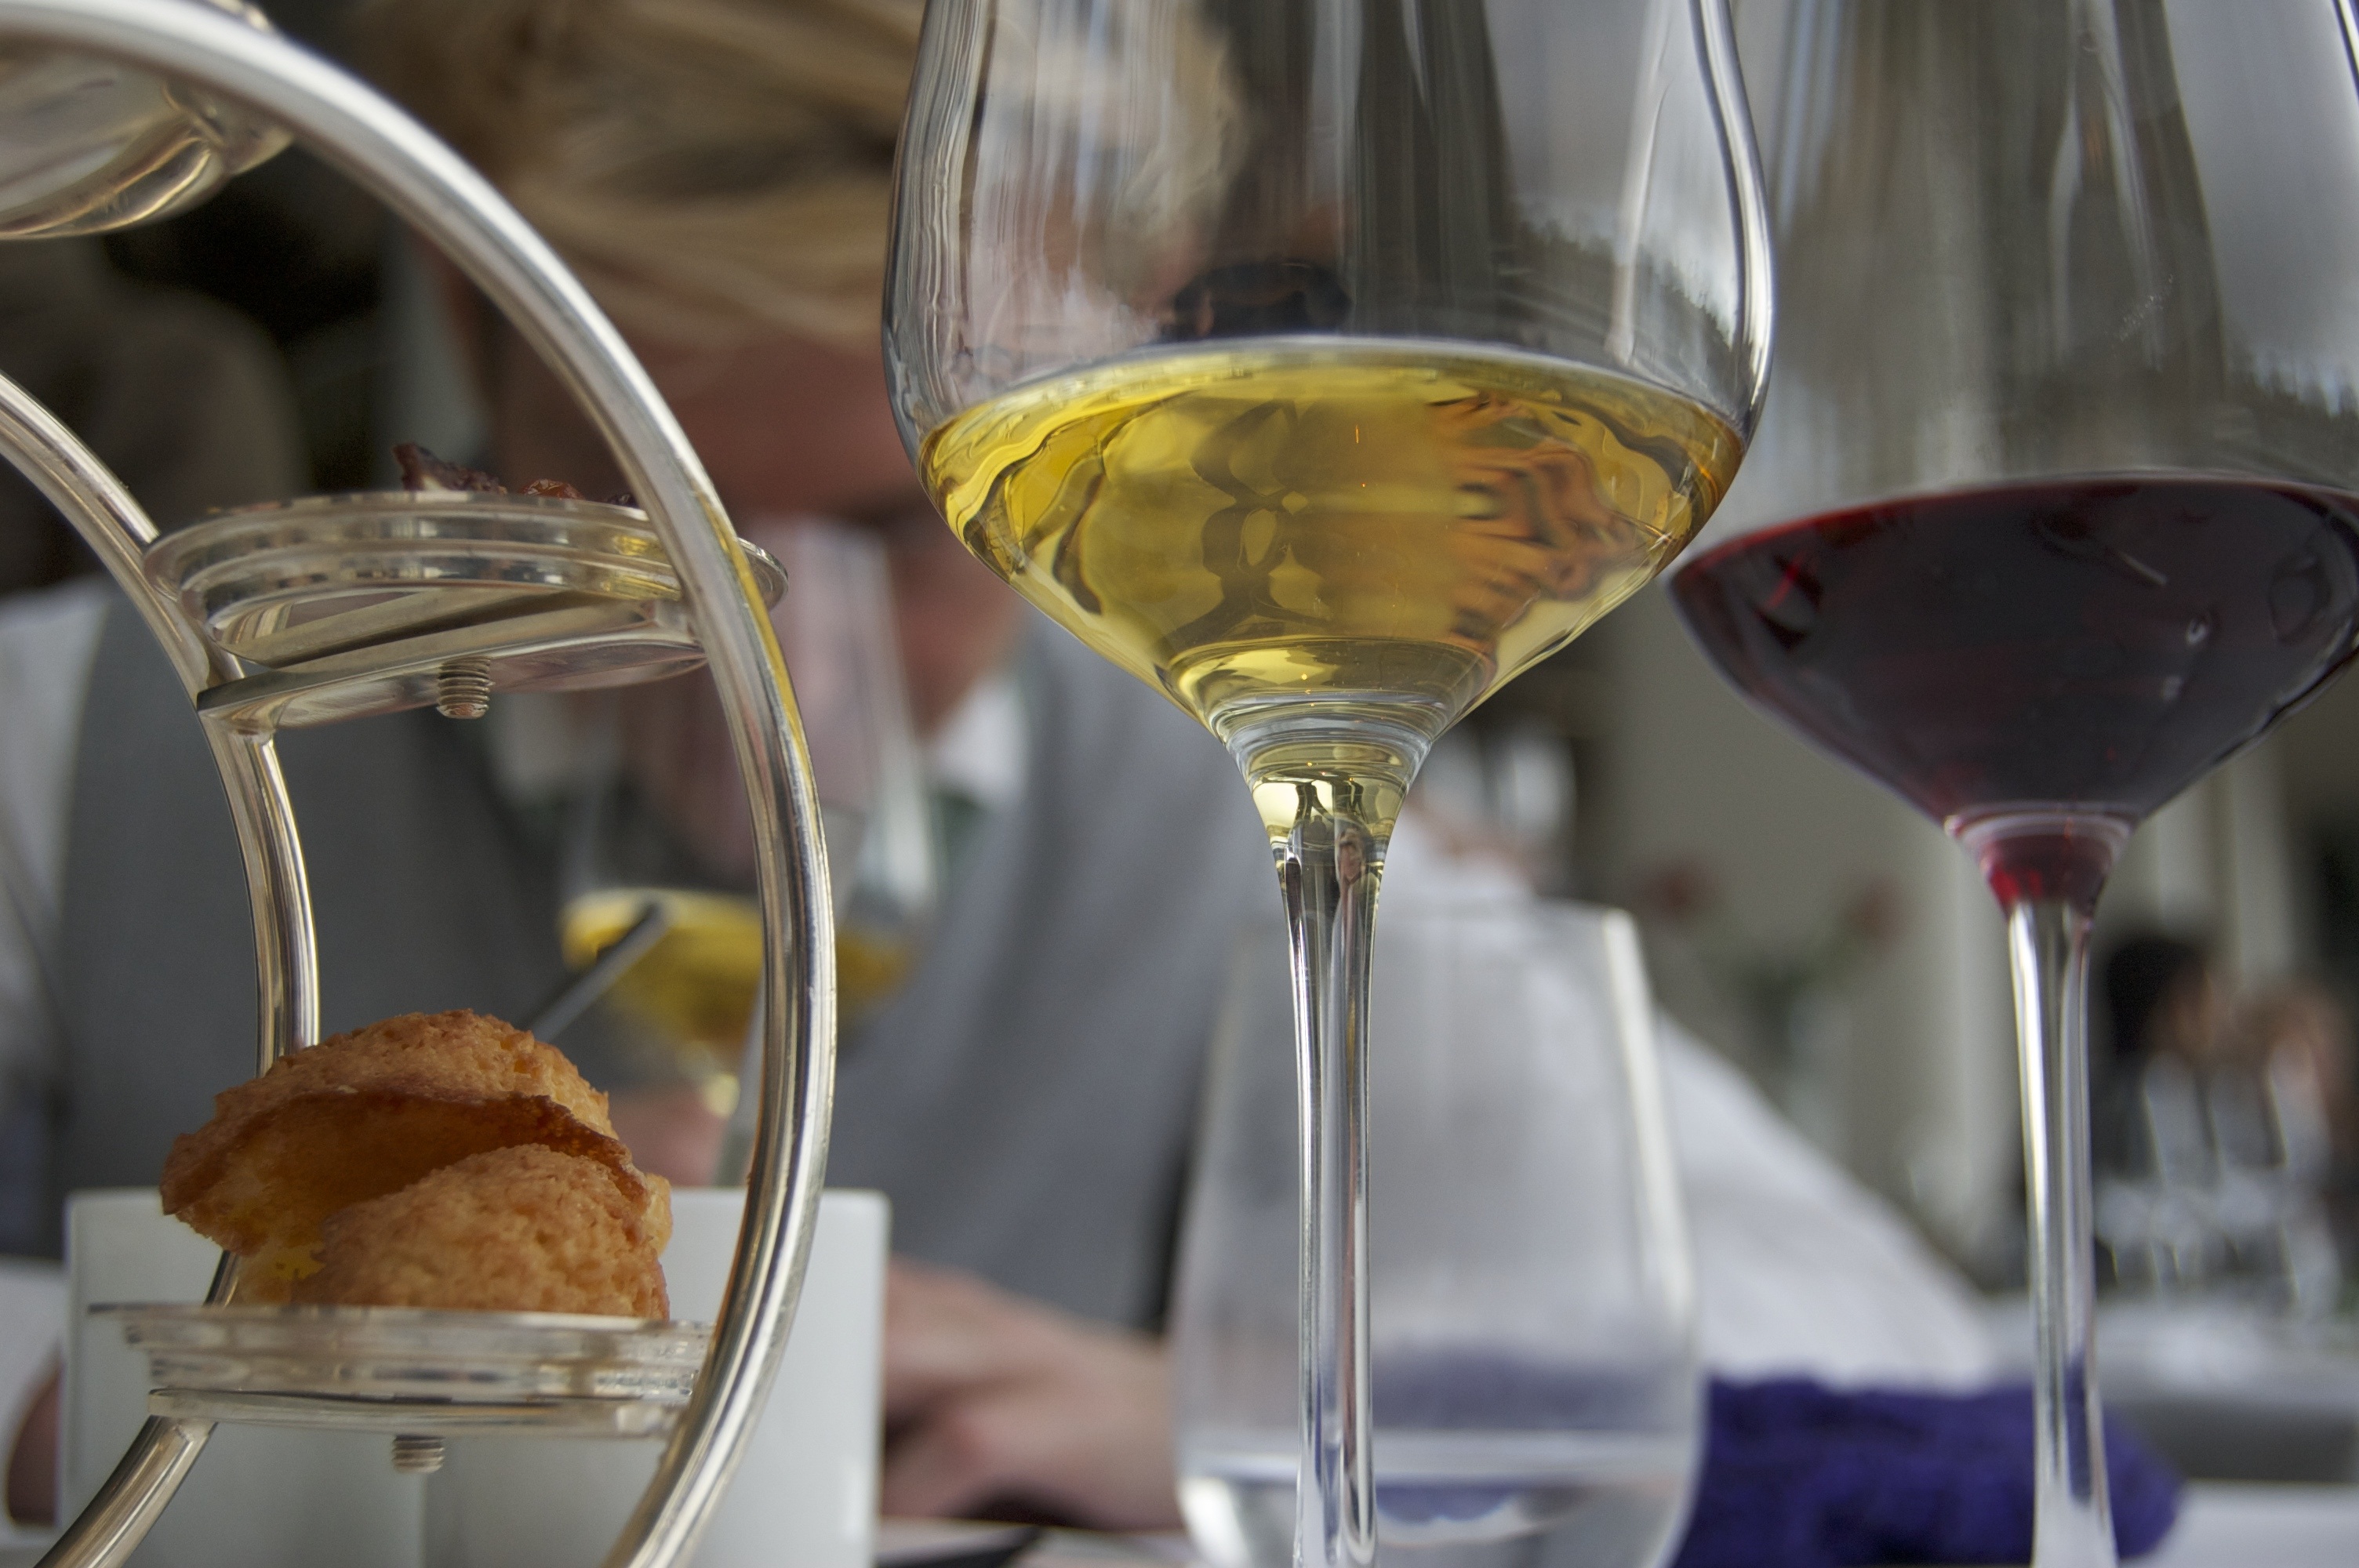
wine, restaurant, meal, drink, london, luxury, dining, glasses, elegant, fine, wine glasses, alcoholic beverage, sense, decadent